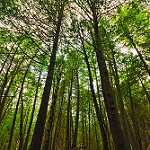
Label: forest